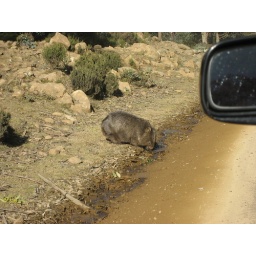
Wombat spotted beside the raod. We first thought it was road kill.